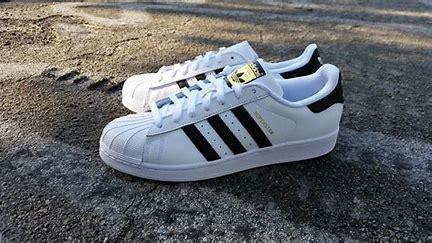
Brand: Adidas
Model: Superstar